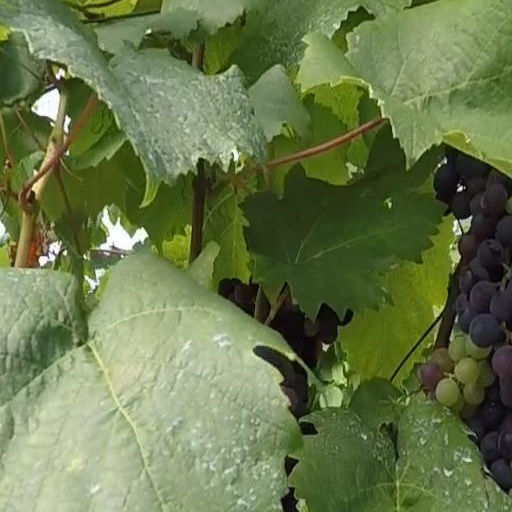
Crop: grape